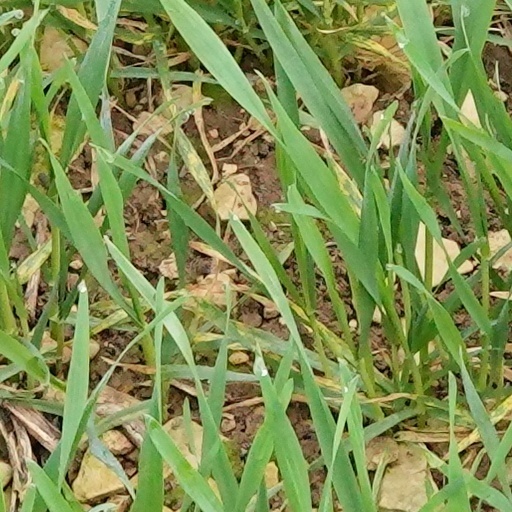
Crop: wheat